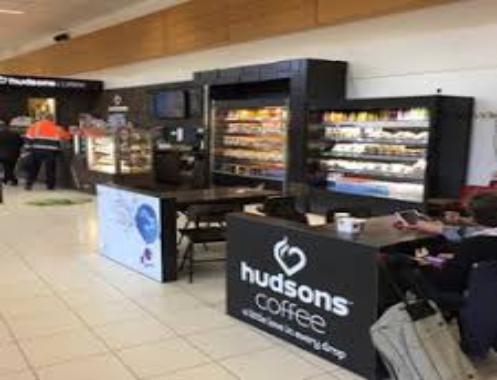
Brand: Hudsons Coffee-2
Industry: Food